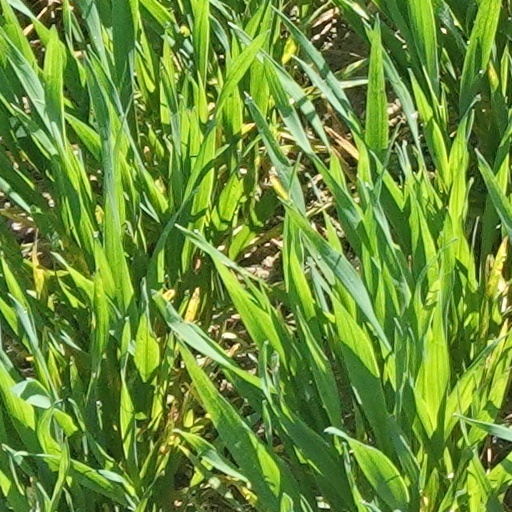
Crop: wheat